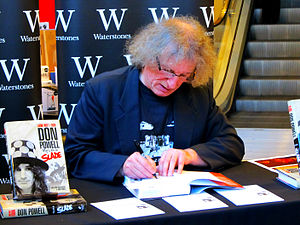
Don Powell
Donald George Powell er en engelsk trommeslager og percussionist, mest kendt som grundlægger af den britiske glam rock-gruppe Slade.